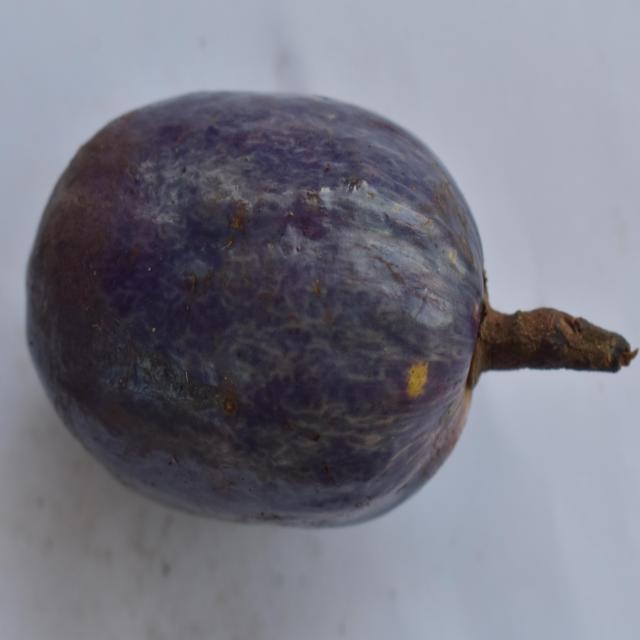
Plum grade: unaffected